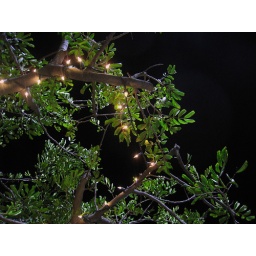
Los Angeles Nights: A tree in front of Vicente Foods illuminated by a streetlight in the dark night sky.